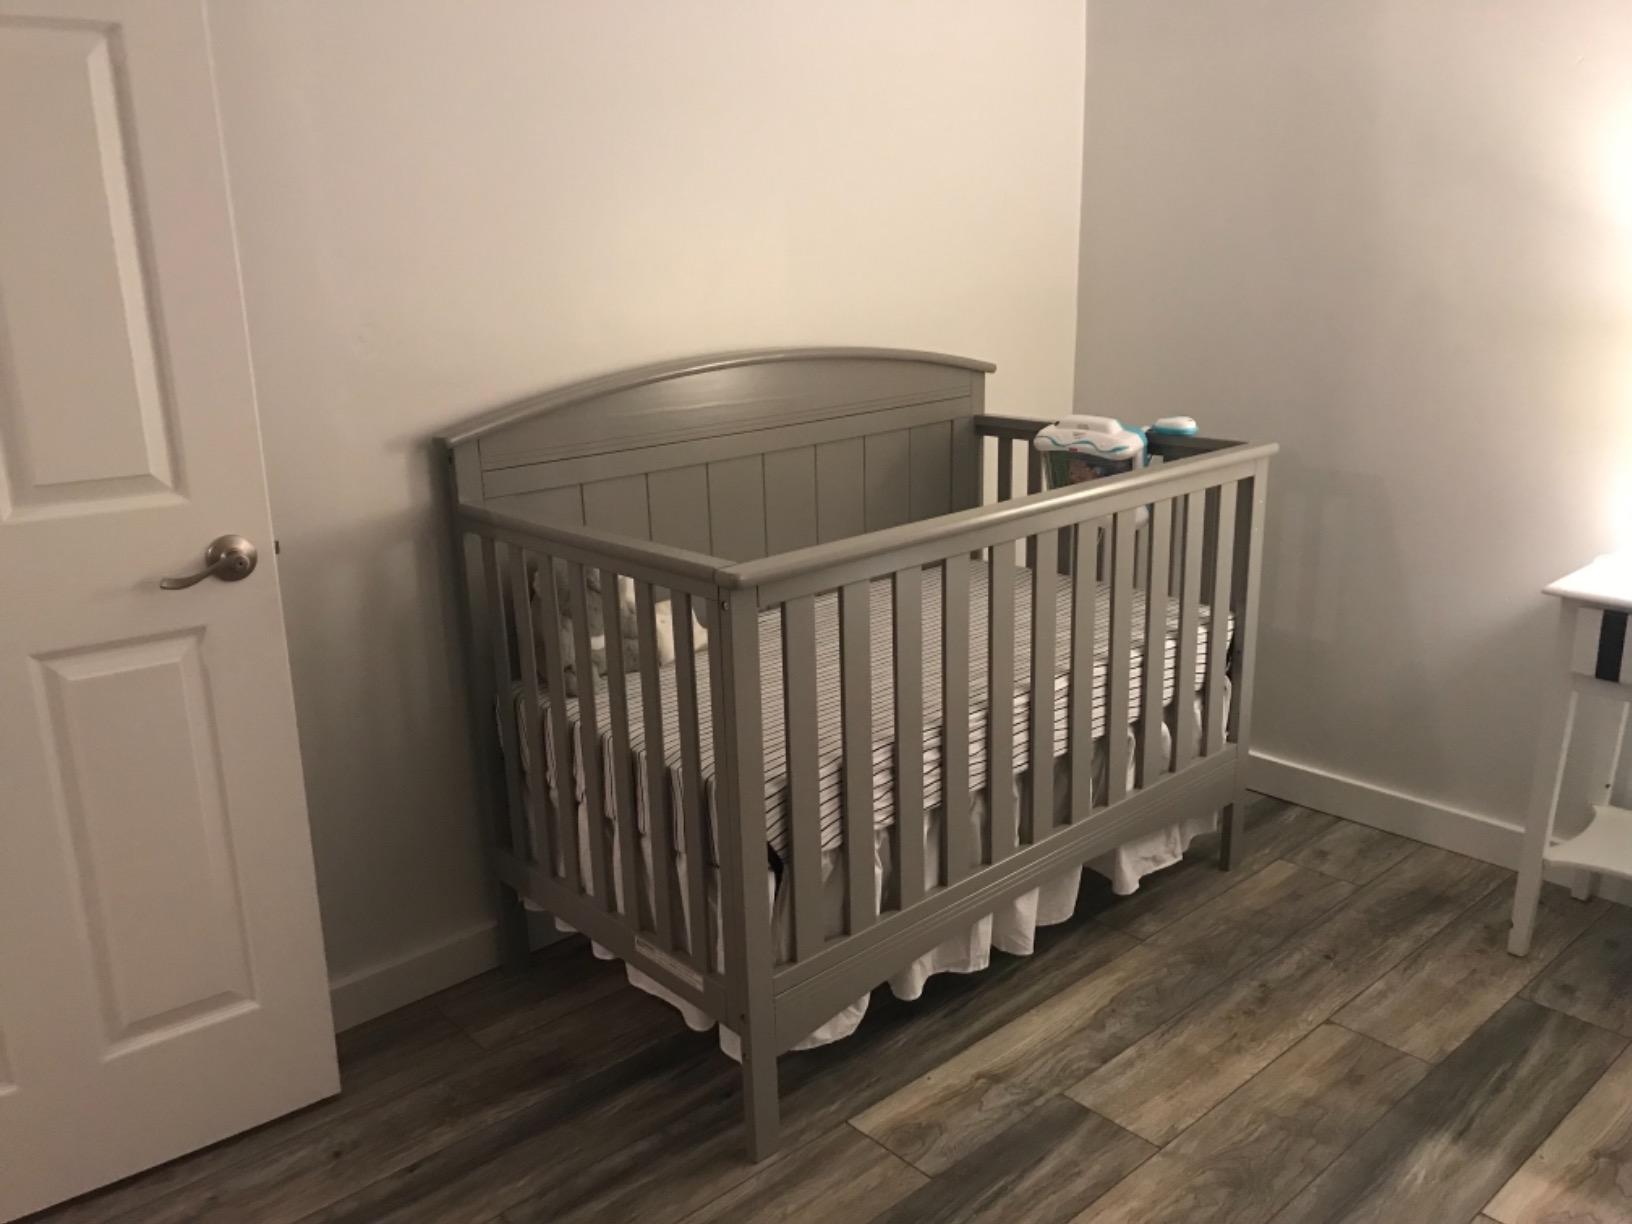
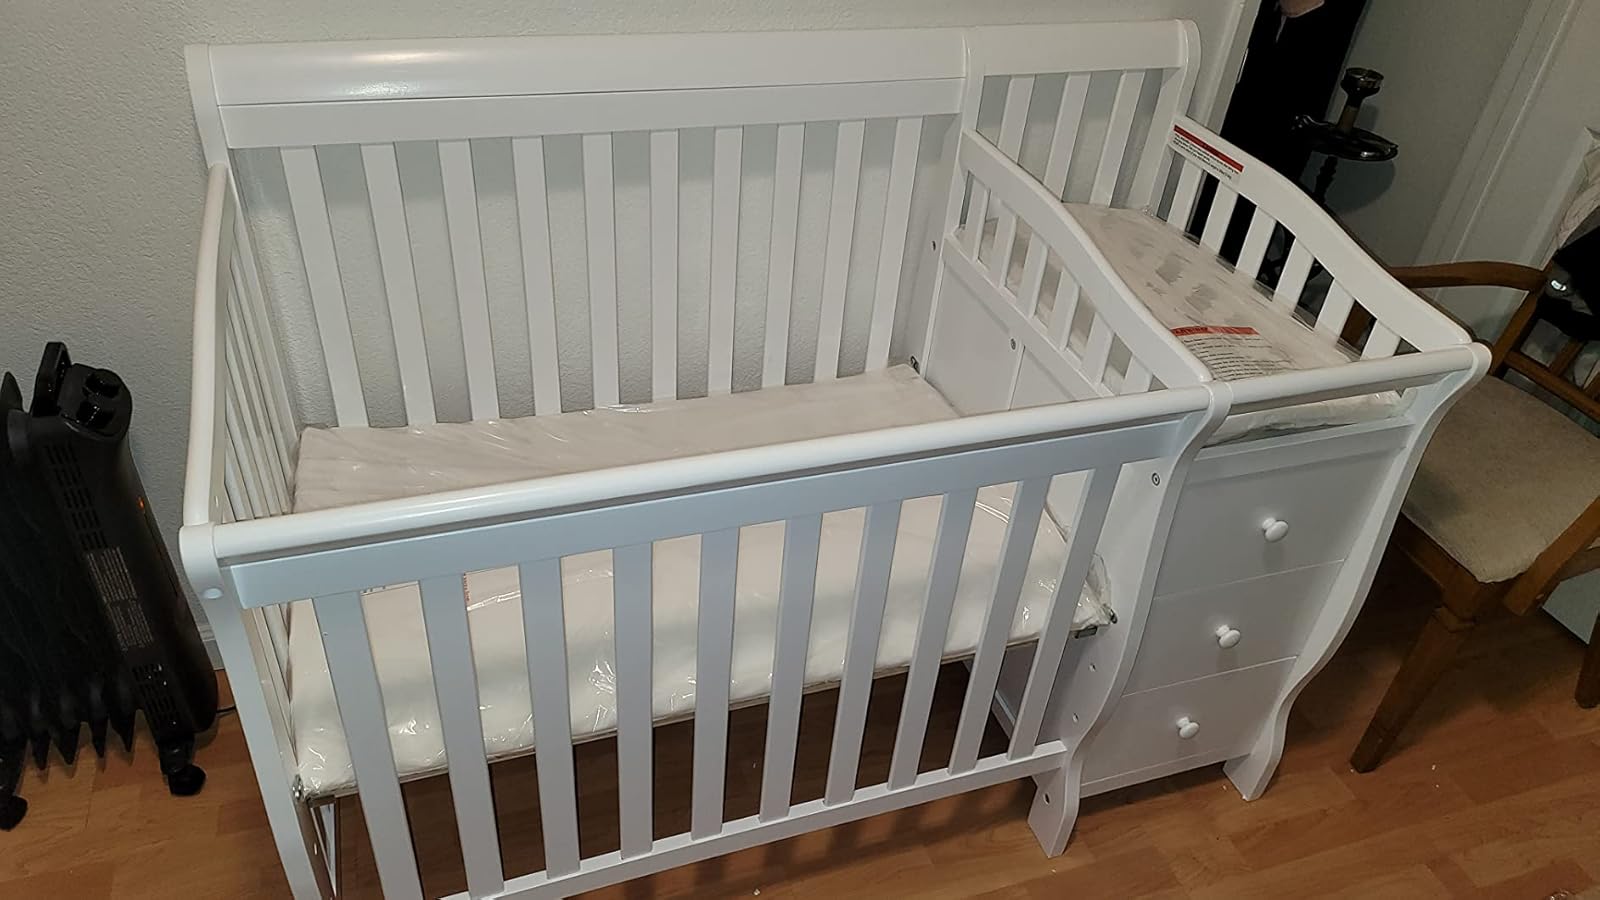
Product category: products_crib
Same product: no